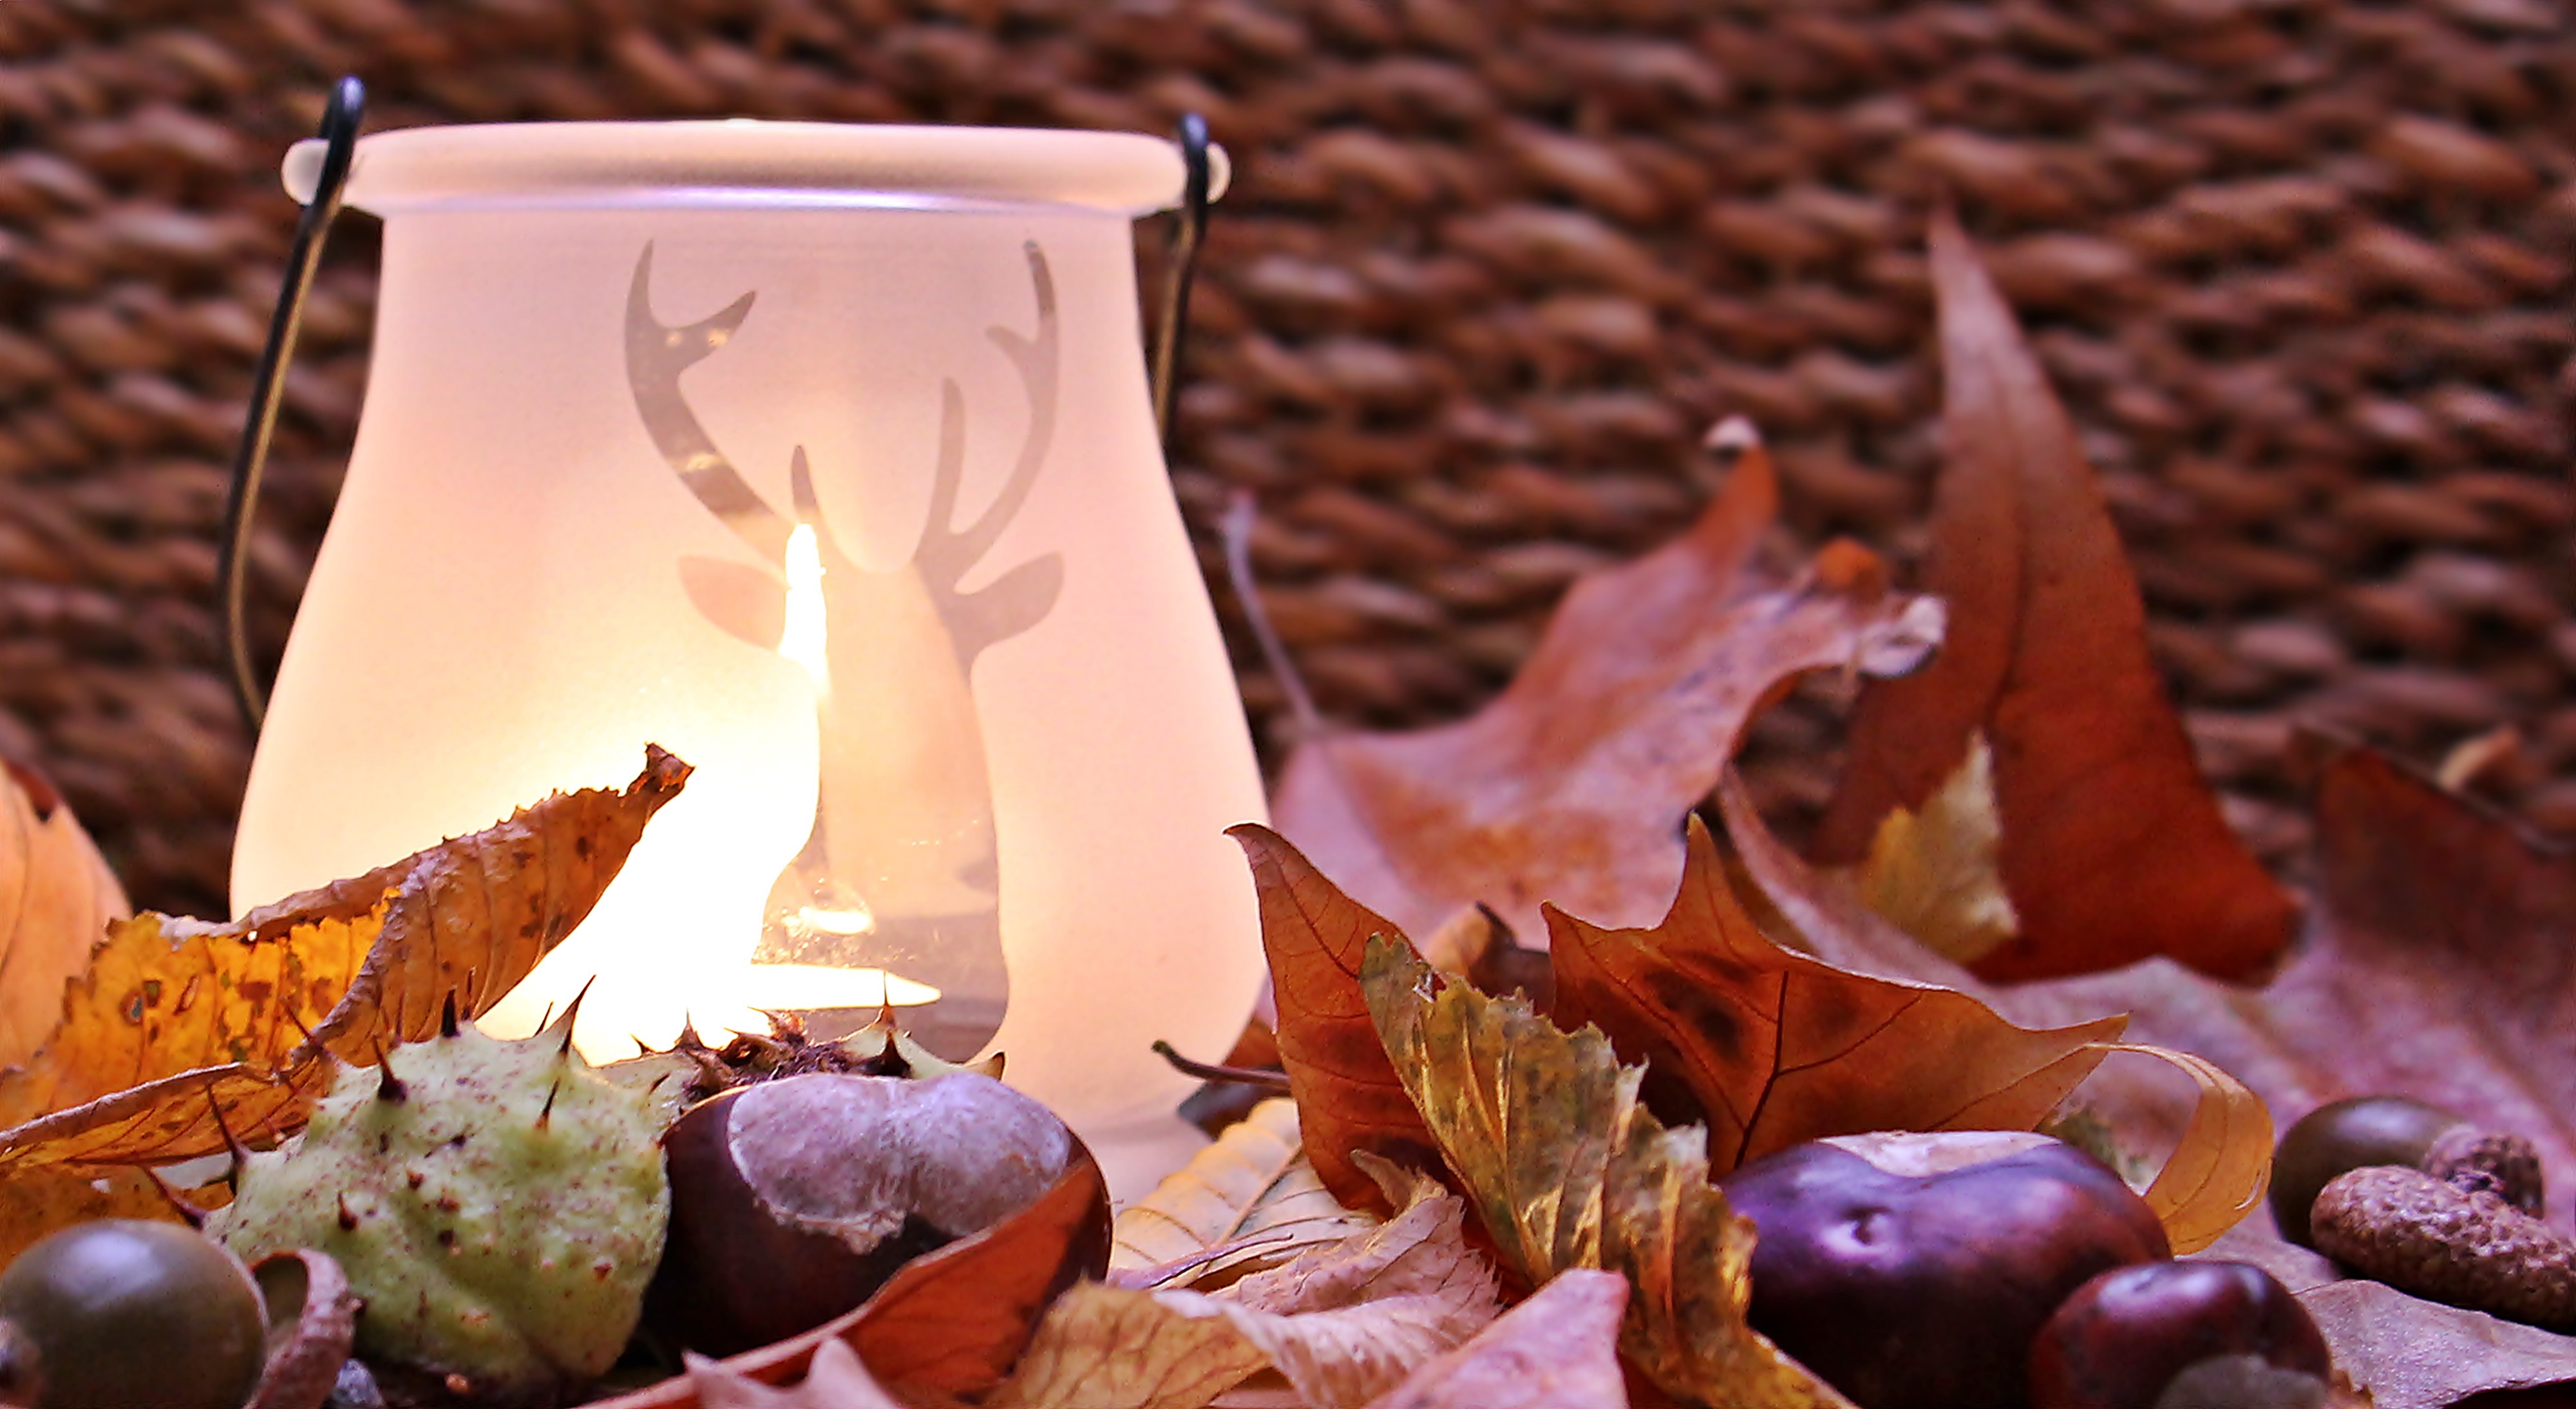
creative, leaf, flower, petal, dry, decoration, color, autumn, lighting, season, deco, background image, autumn mood, leaves, background, bright, withered, mood, greeting card, dry leaves, acorns, fall foliage, fall leaves, true leaves, chestnut, tealight, colors of autumn, autumn decoration, autumn motive, herbstdeko, autumn greetings, tea light in the glass, burning tea lights, burning tea lights in the glass